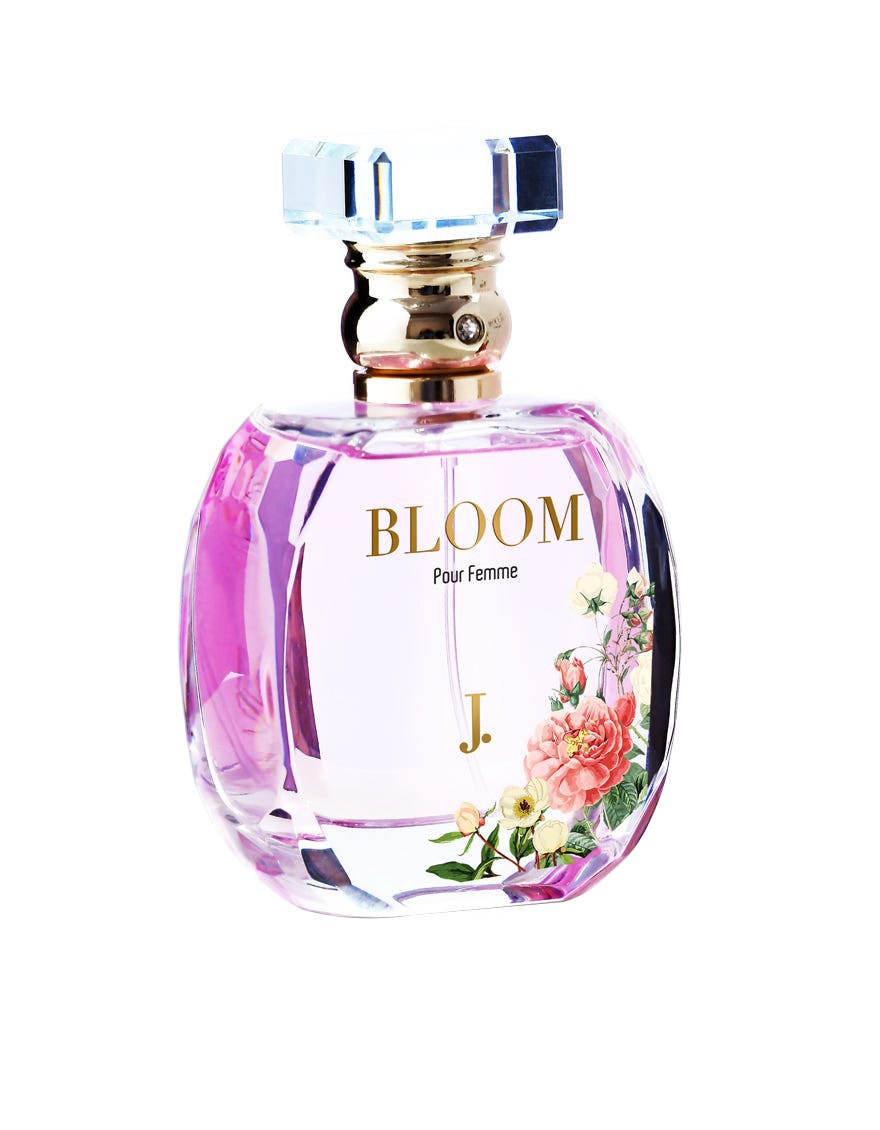
pink bloom floral perfume